Nenad Kecmanović

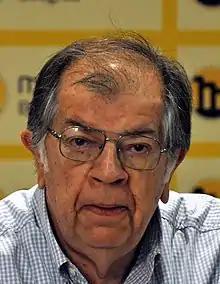
Kecmanović in 2017

Nenad Kecmanović (Serbian Cyrillic: Ненад Кецмановић; born 9 September 1947) is a Bosnian Serb political scientist, sociologist, political analyst, publicist and former politician who served as the Serb member of the Presidency of the Republic of Bosnia and Herzegovina from June to July 1992. Resigning just 19 days after taking office, he is the shortest serving Presidency member overall.